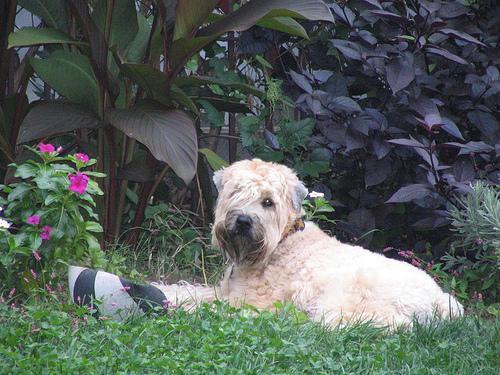
soft-coated_wheaten_terrier